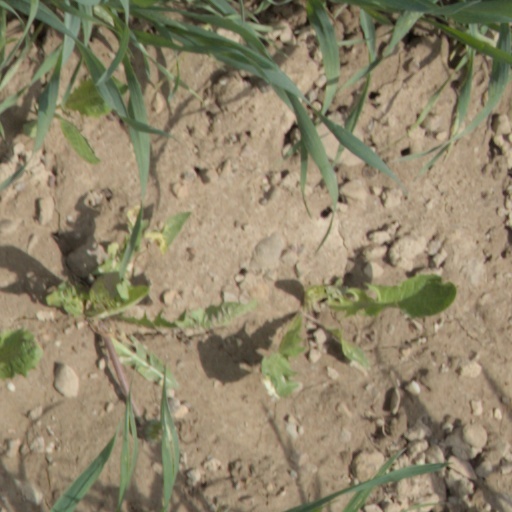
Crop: wheat